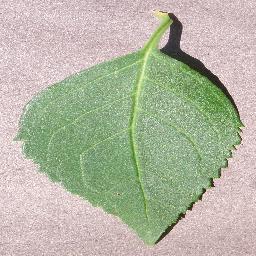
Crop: cherry
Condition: (including_sour)_healthy